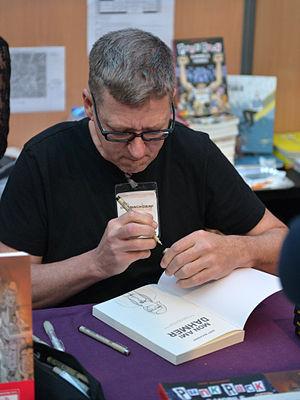
Derf Backderf au Festival d'Angoulême 2015.
John Backderf alias Derf Backderf, né en octobre 1959 à Richfield, est un dessinateur de presse et auteur de bandes dessinées américain.